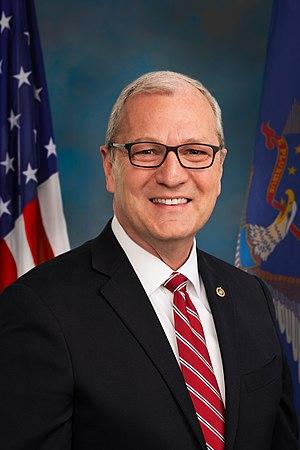
Depuis son admission à l'Union le 2 novembre 1889, l'État du Dakota du Nord élit deux sénateurs, membres du Sénat fédéral.